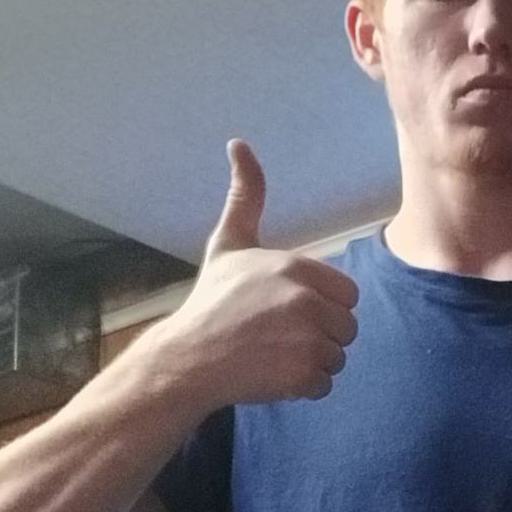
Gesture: like